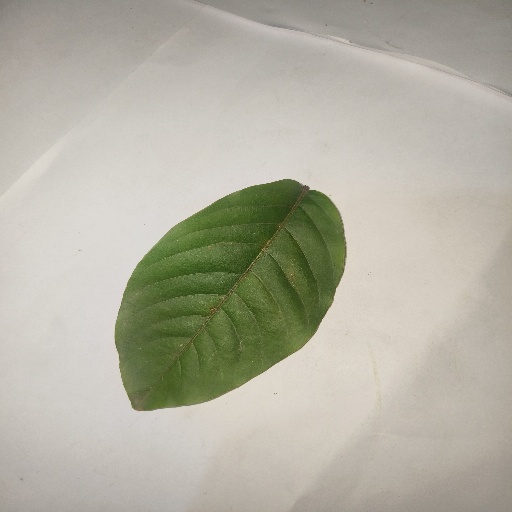
Species: HariTaki
Leaf condition: Healthy Leaf